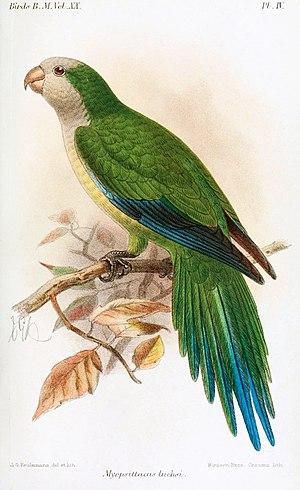
La Perriche des falaises est une espèce d'oiseaux appartenant à la famille des Psittacidae.